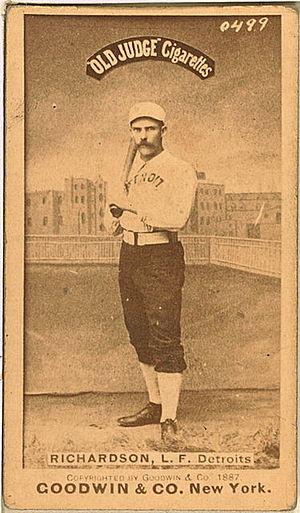
Les Wolverines de Détroit est un ancien club professionnel de baseball fondé en 1881 à Détroit et qui met fin à ses activités en 1888. La franchise évolue en Ligue nationale entre ces deux dates et enlève le titre en 1887.